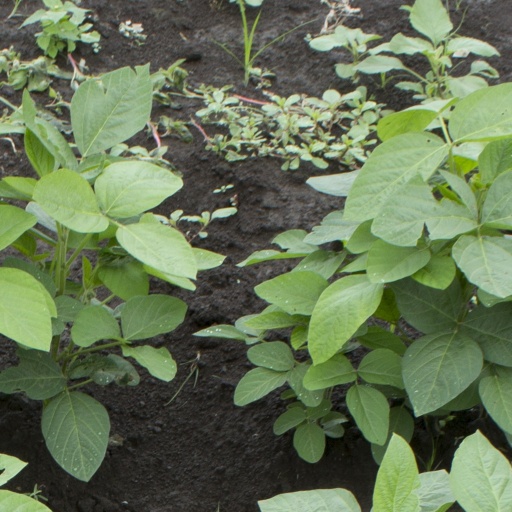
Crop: soybean